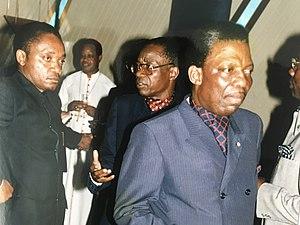
Pierre Pay-Pay en 1987
Pierre Pay-Pay wa Syakasighe, né le 10 juillet 1946 à Bukavu, est un économiste et homme politique de la République démocratique du Congo. Il a occupé durant sa carrière plusieurs postes relatifs à l'Économie et la Finance. Il a notamment été ministre de l'Économie, de l'Industrie et du Commerce, ministre du Portefeuille, ministre des finances, président-directeur-général de la Gécamines commerciale, et gouverneur de la Banque centrale du Congo à l'époque du Zaïre. Pierre Pay-Pay a été candidat à l'Élection présidentielle de 2006, pour le compte de la Convention des Démocrates Congolais. Il a siégé à l'Assemblée nationale en tant que député à la suite des Élections législatives de 2006. Il est actuellement président national de l'Union des Démocrates Chrétiens Fédéralistes et député provincial du Nord-Kivu